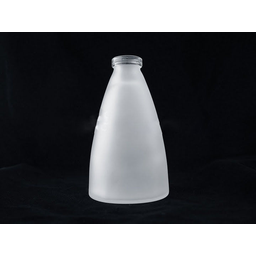
Label: bottles